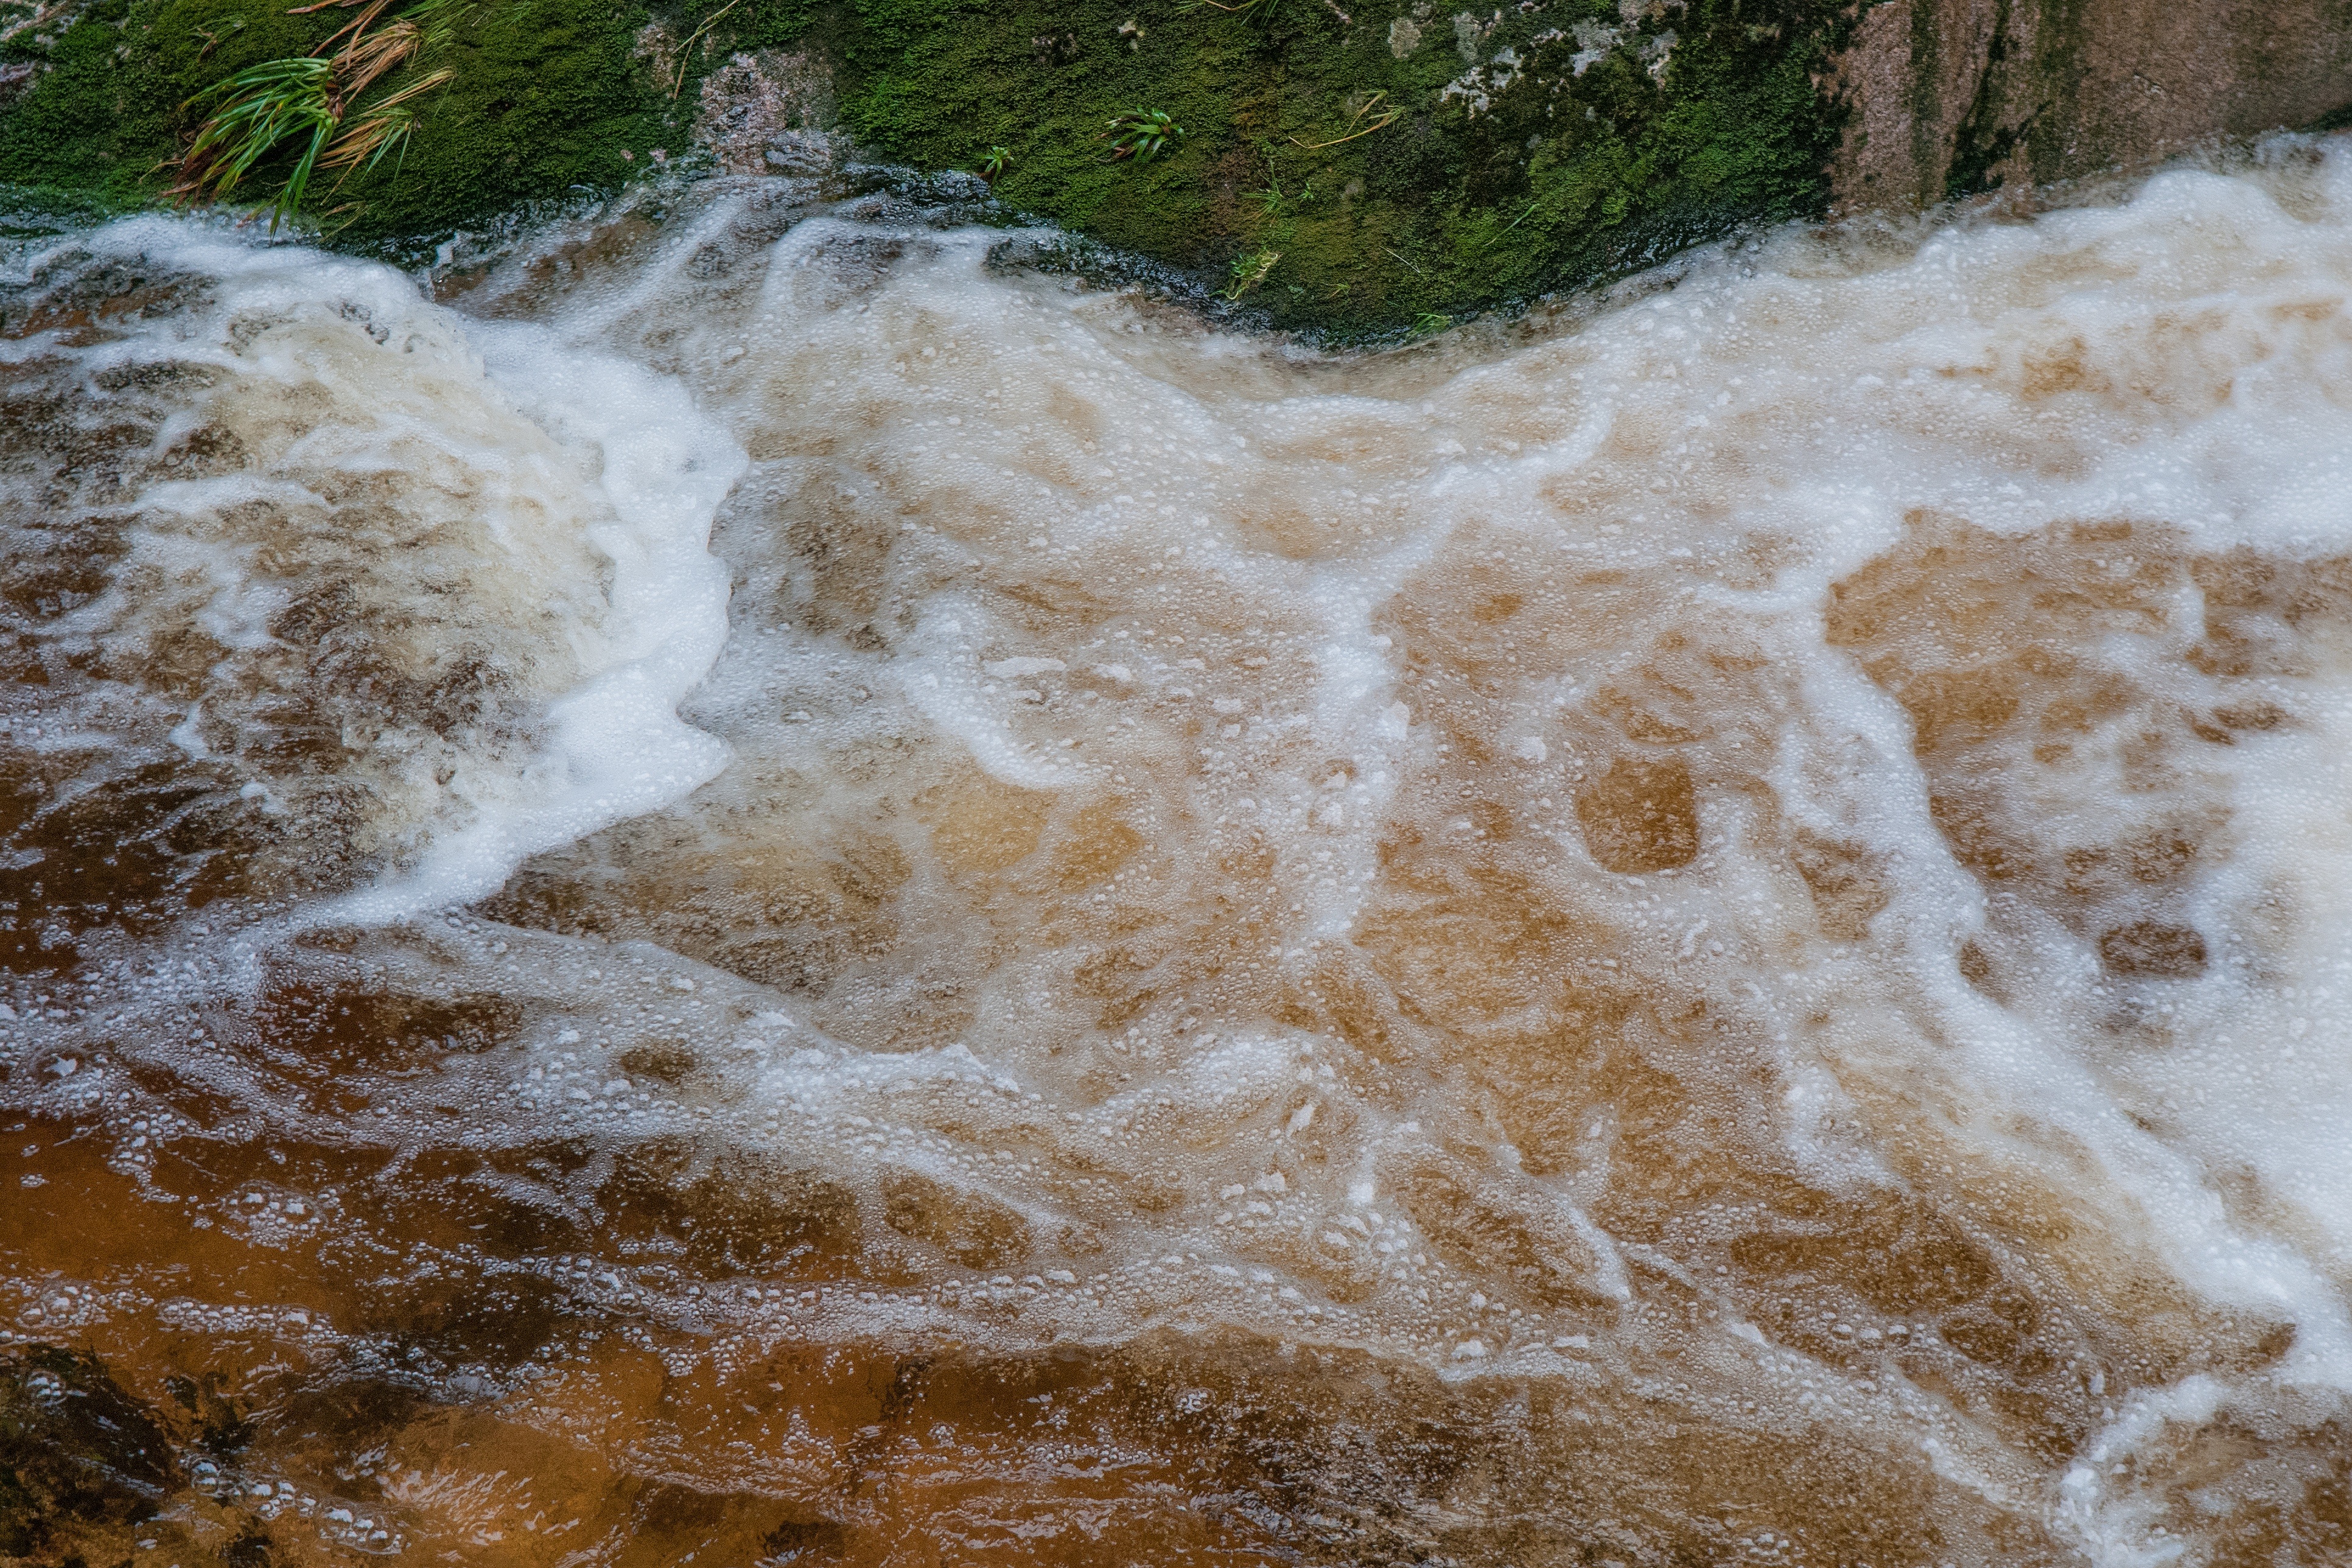
sea, water, nature, rock, waterfall, wave, river, foam, wild, stream, spray, rapid, body of water, geology, water feature, strudel